Le Mesnil-Rainfray

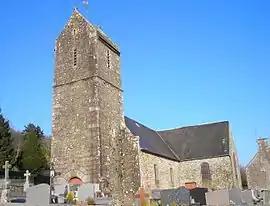
The church of Saint-Martin

Le Mesnil-Rainfray is a former commune in the Manche department in Normandy in north-western France. On 1 January 2017, it was merged into the new commune Juvigny les Vallées. This is an agricultural community, mainly dairy cattle, forage maze and cider apple production.